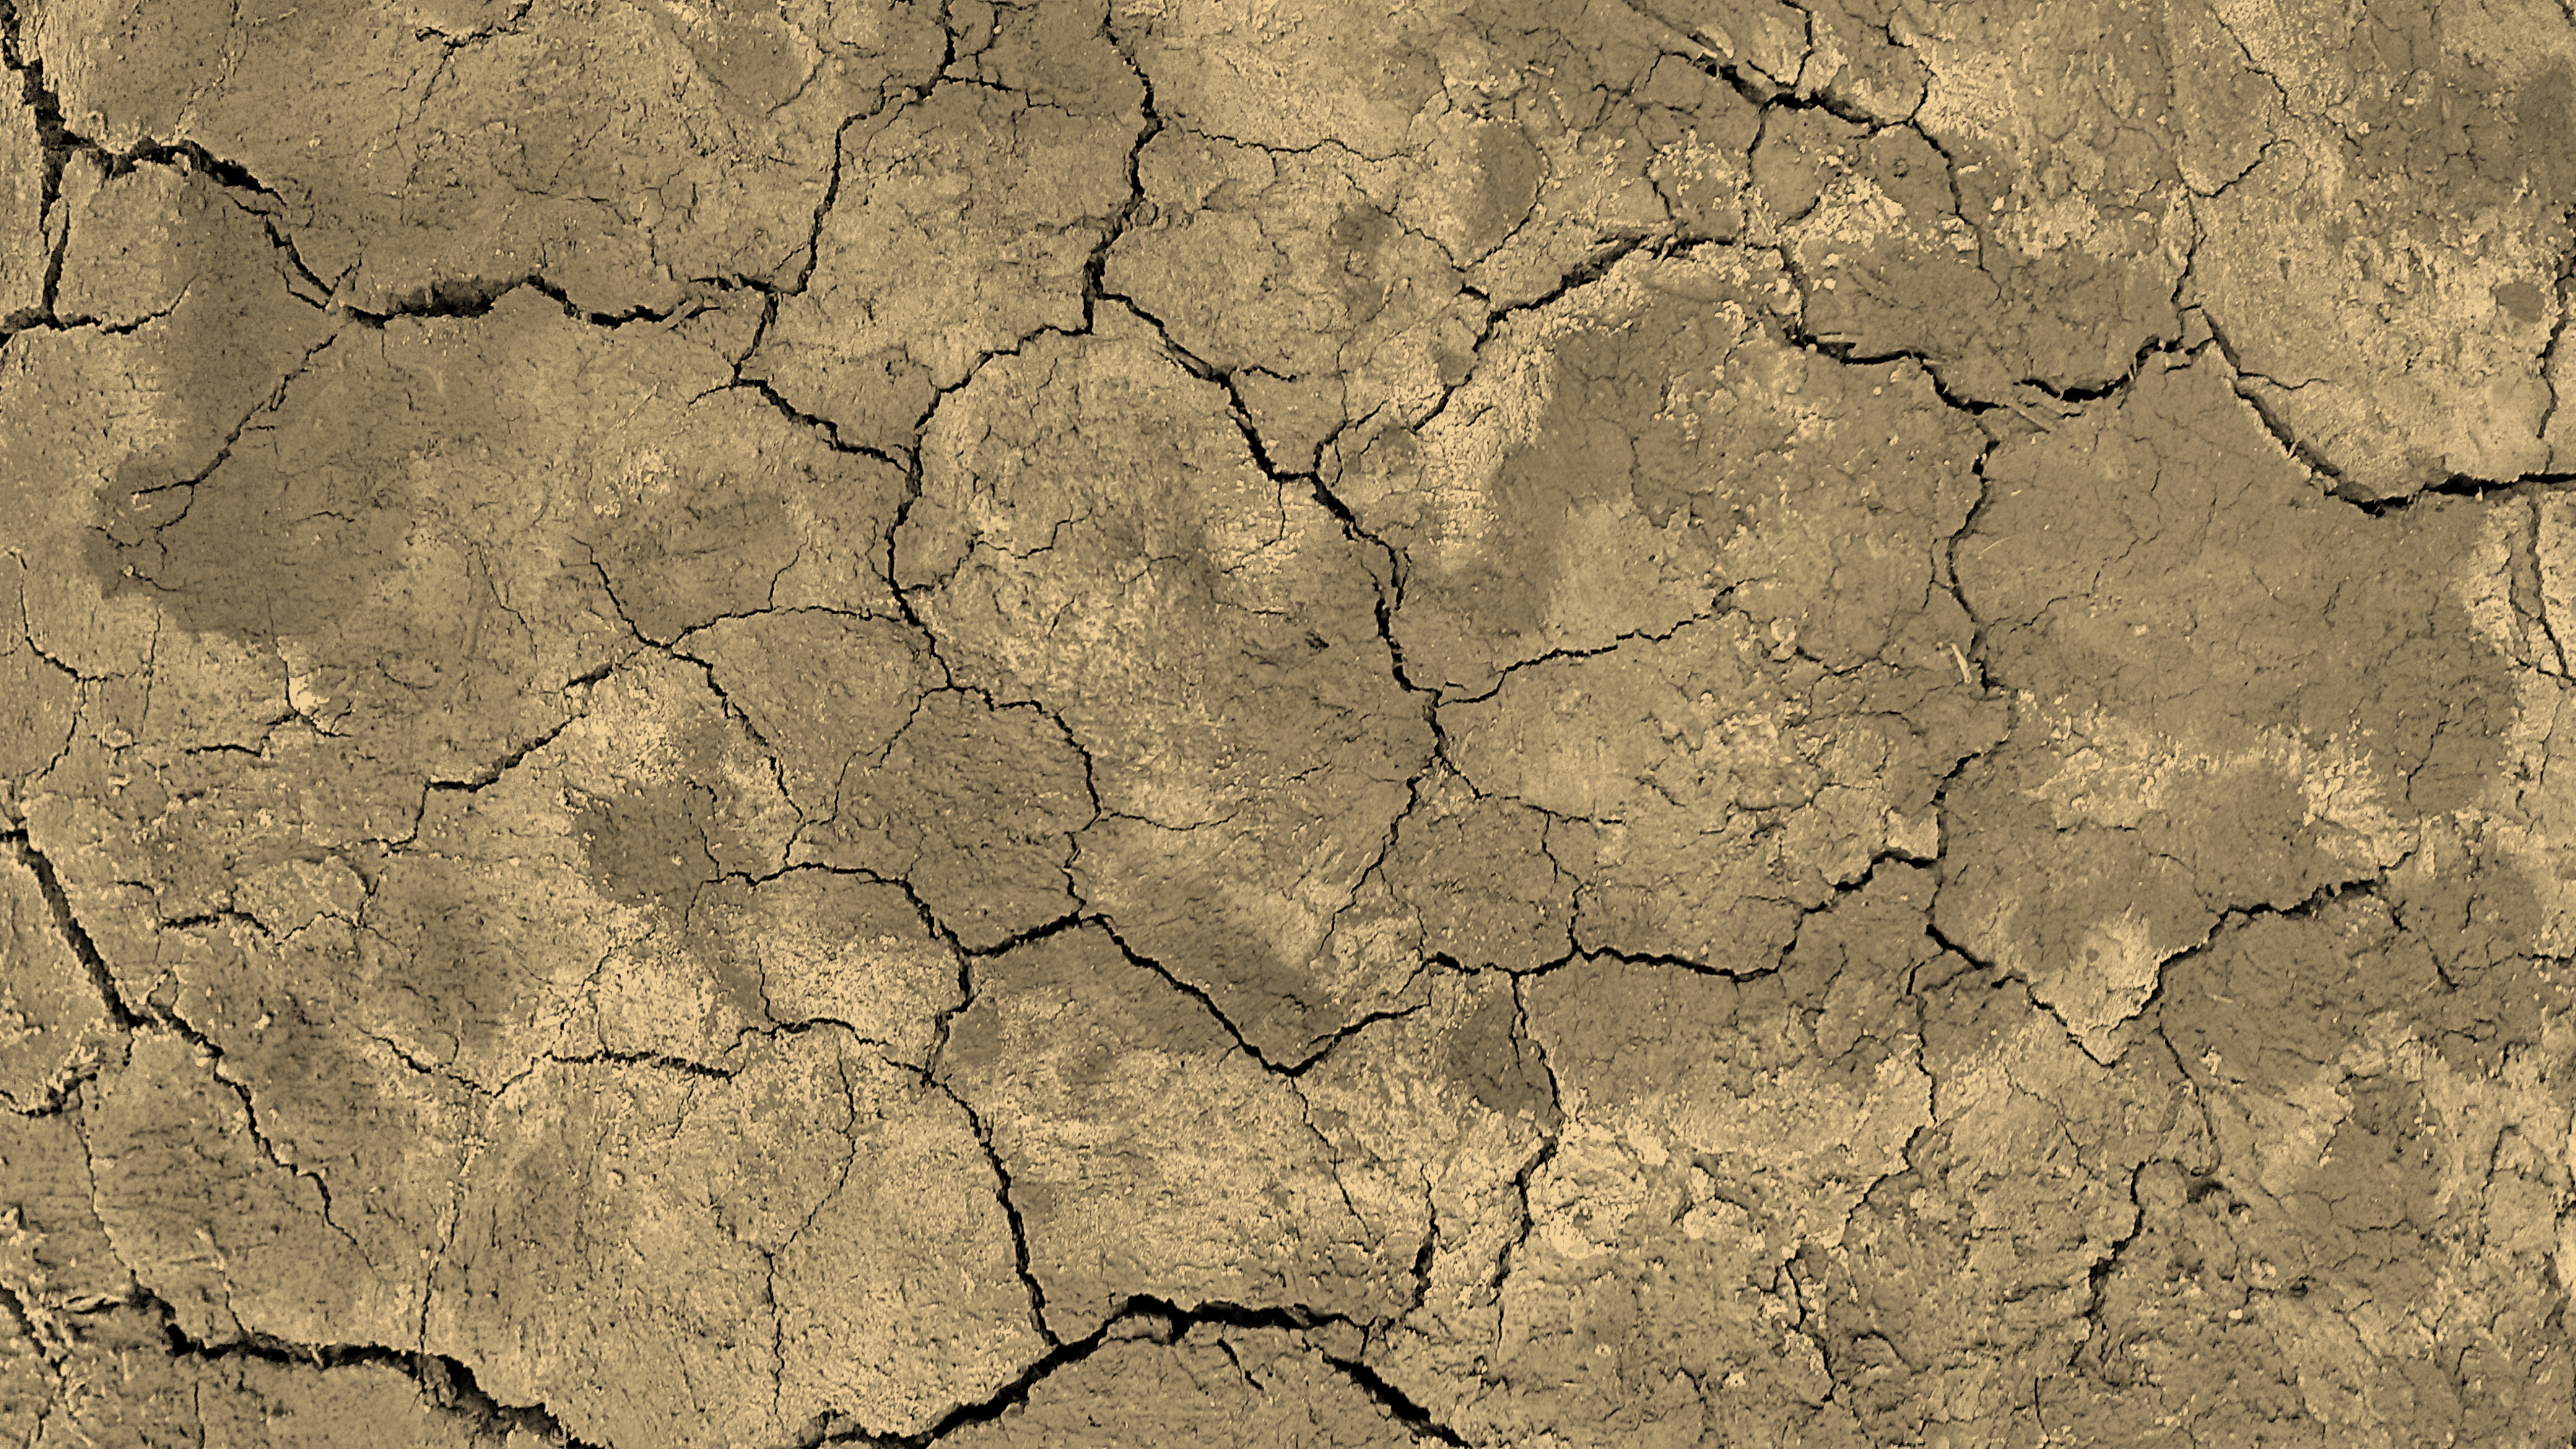
rock, texture, floor, wall, asphalt, soil, material, geology, flooring, road surface